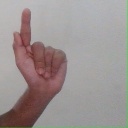
अक्षर: ळ